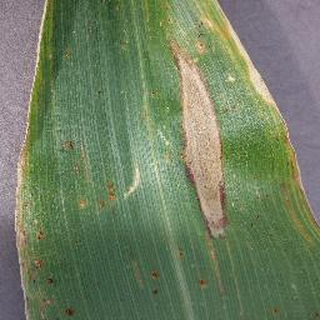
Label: corn_northern_leaf_blight